Silversea Cruises

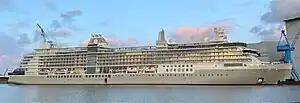
, part of the new next generation Evolution class

Fincantieri delivered the fleet's ninth ship, "Silver Muse" to Silversea on 2 April 2017, at its Sestri Ponente shipyard. "Silver Muse"s debut cruise set sail on 10 April 2017, in the Mediterranean Sea. That same year, Silversea announced an order for "Silver Moon", a sister ship to "Silver Muse", to be built by Fincantieri and delivered in 2020. In May 2018, Silversea announced an order for "Silver Dawn", another sister ship of "Silver Muse", delivered by Fincantieri in 2021.